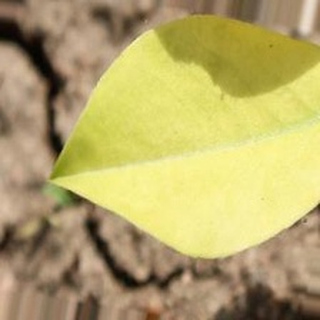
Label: groundnut_nutrition_deficiency